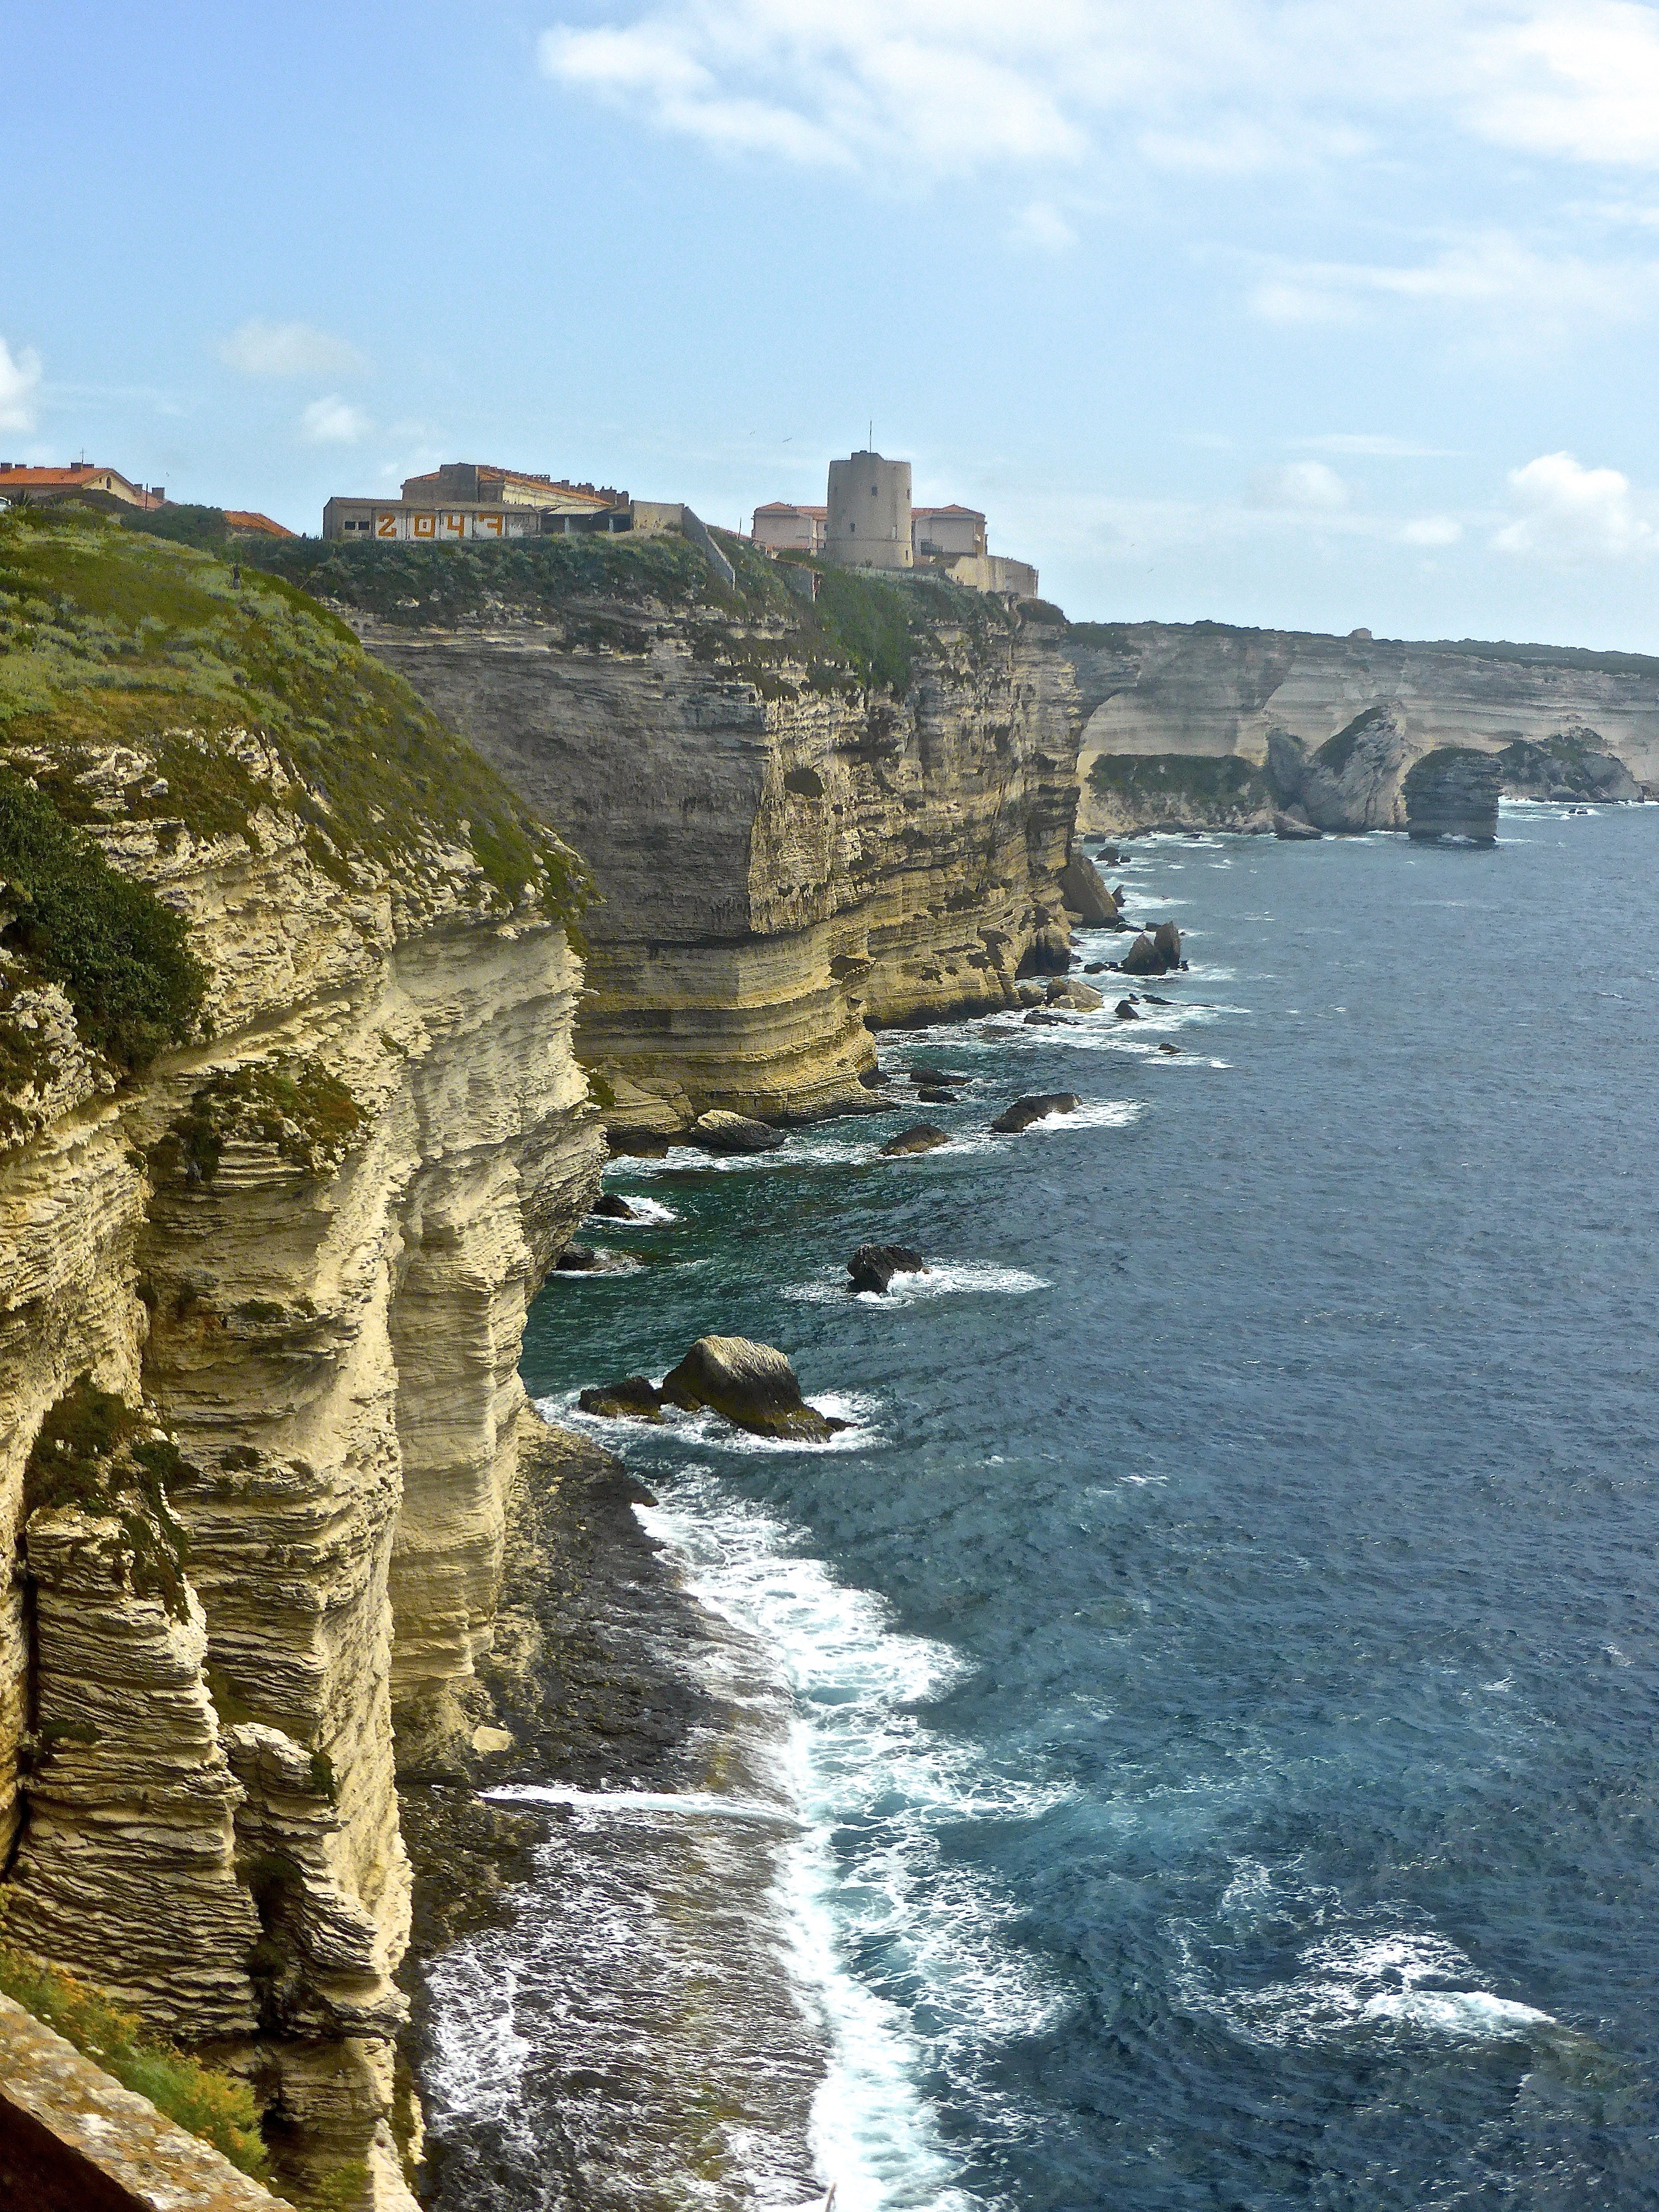
sea, coast, water, rock, ocean, shore, coastal, vacation, coastline, cliff, cove, tower, scenic, seascape, scenery, bay, stack, tourism, terrain, body of water, cliffs, cape, seafront, bonifacio, oceanfront